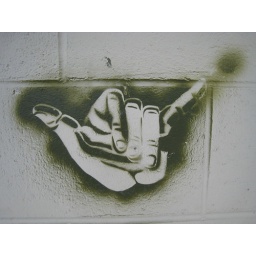
Spray-painted stencil on a bathroom wall at a state park on the Big Island in Hawaii.